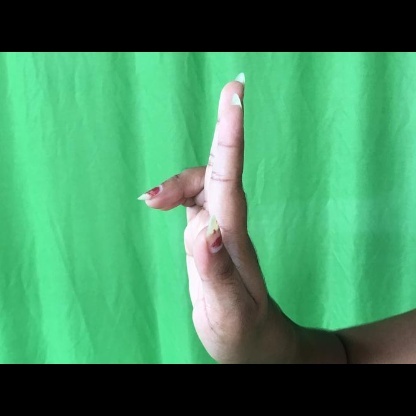
Mudra: Ardhapathaka